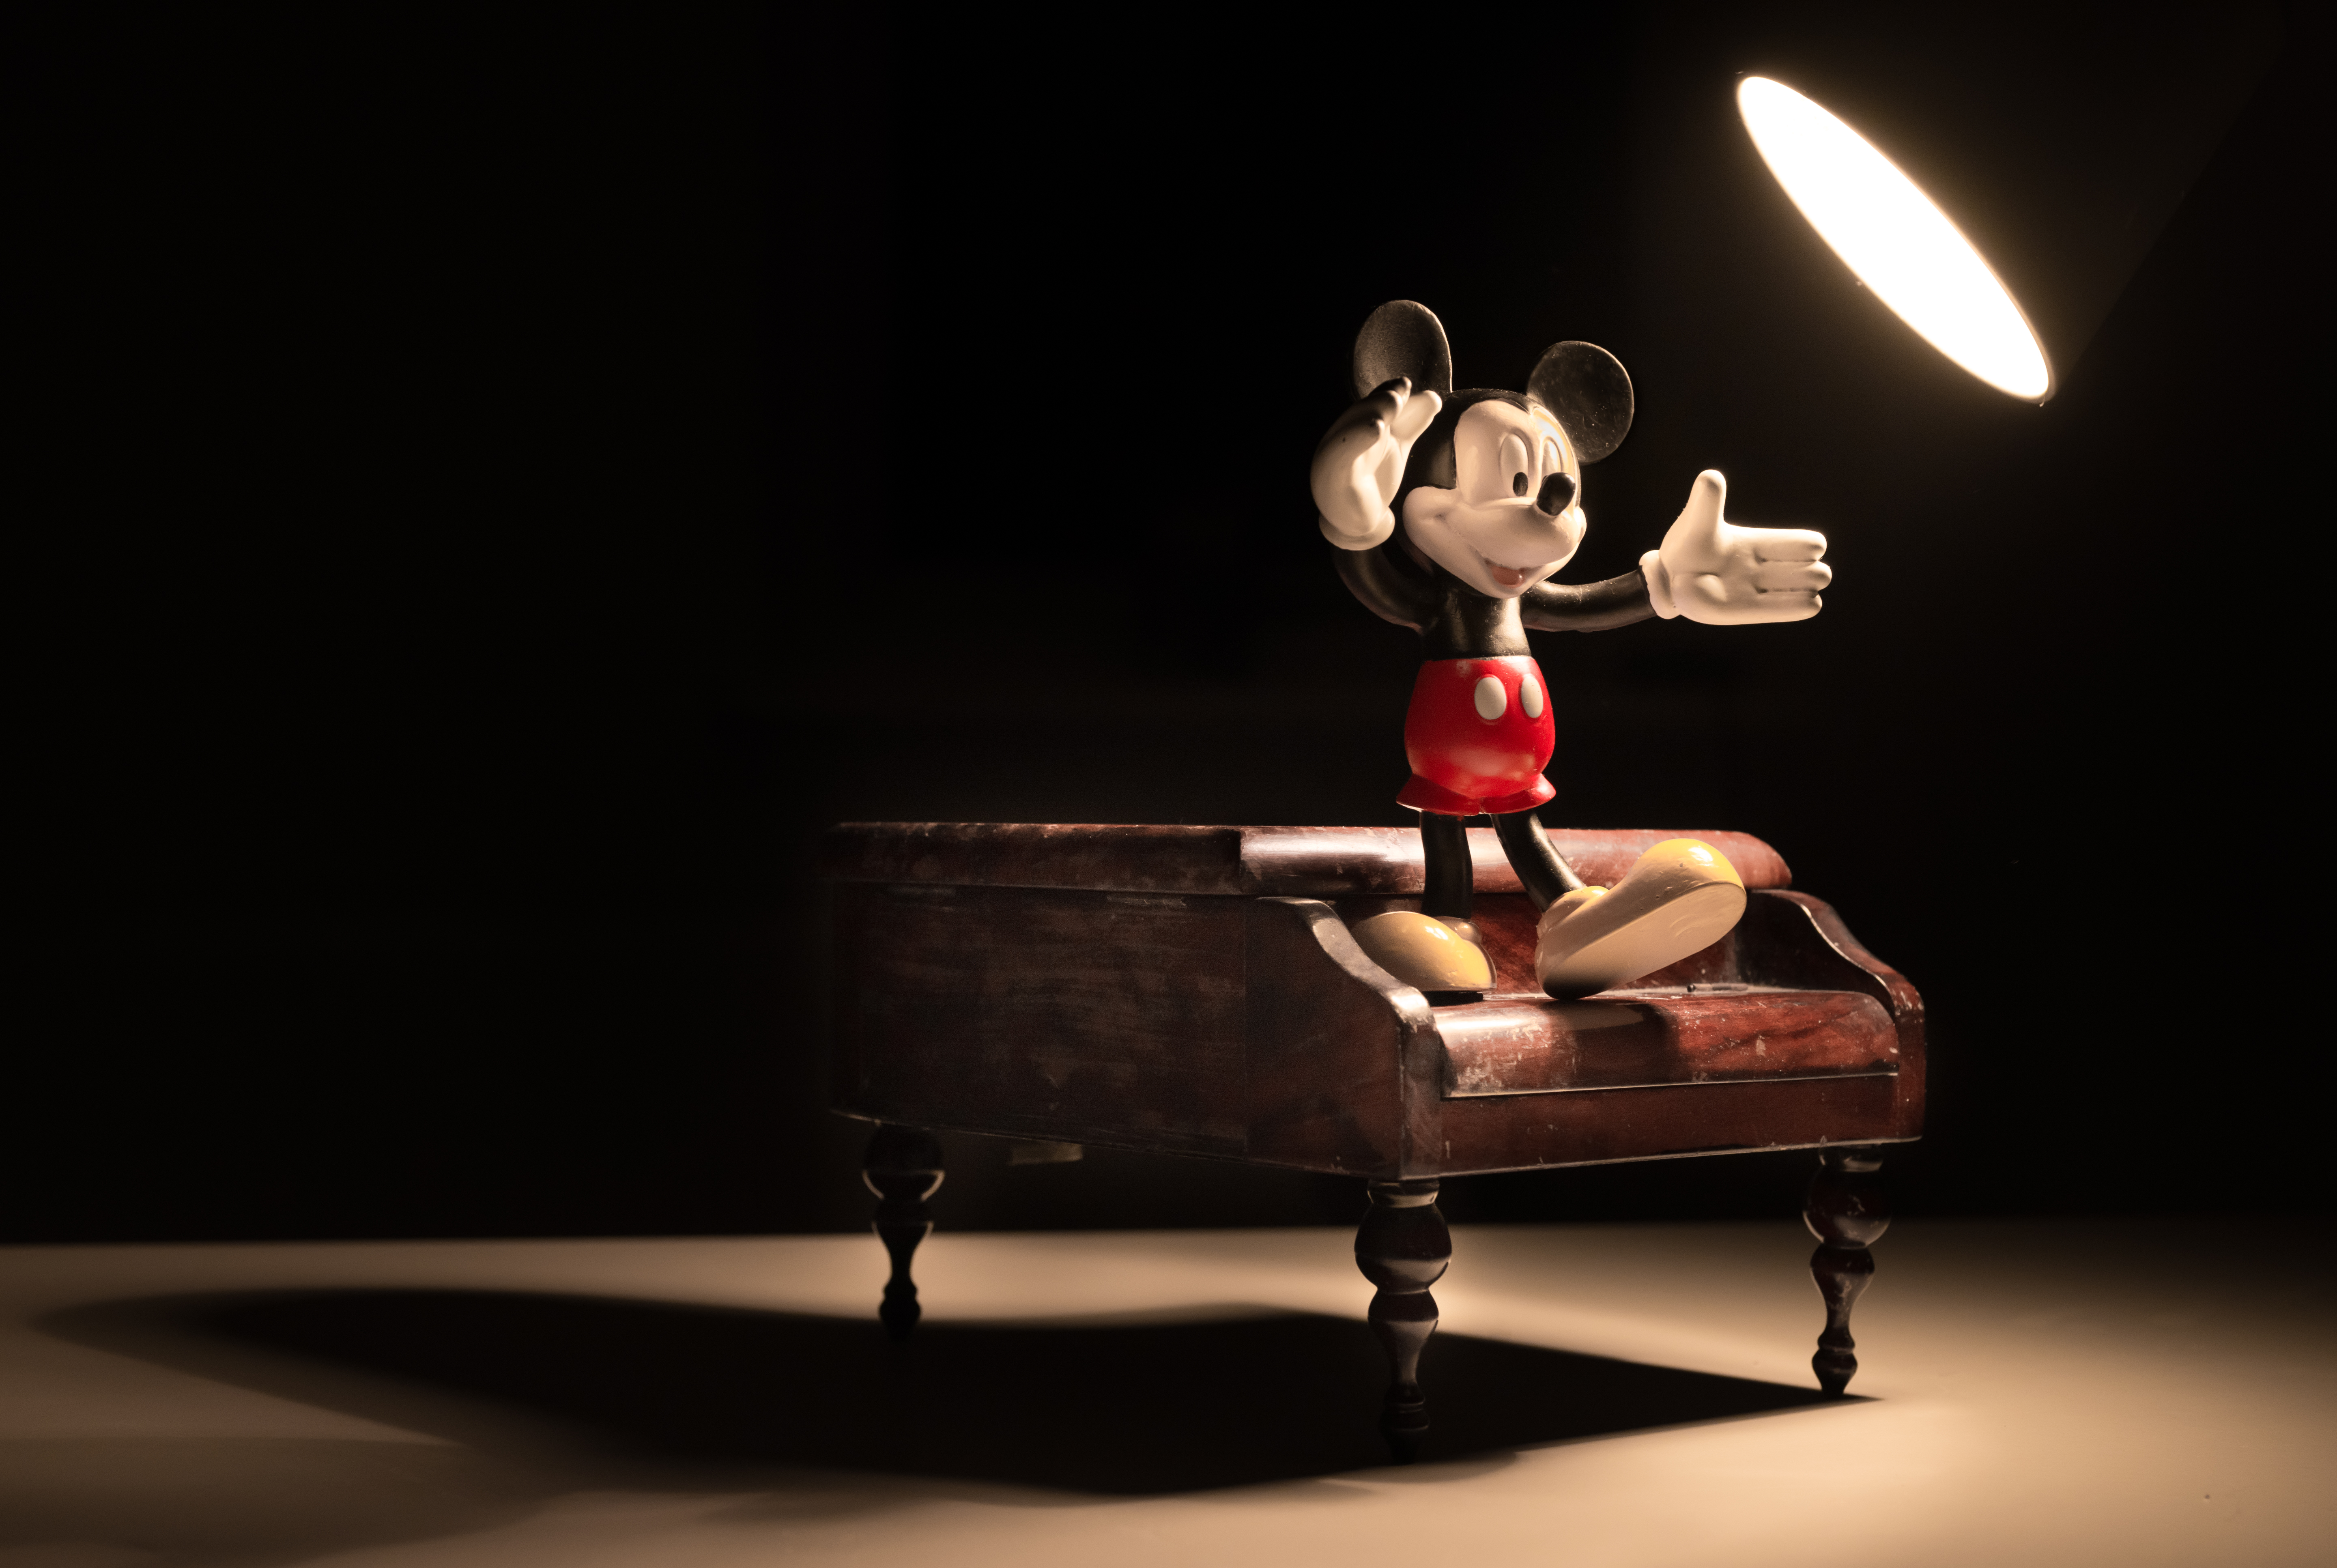
light, sitting, piano, shadow, darkness, furniture, lighting, spotlight, disney, miniature, performance art, theatre, stage, animation, figure, mickey, entertainment, cartoon, cartoon character, mickey mouse, human positions